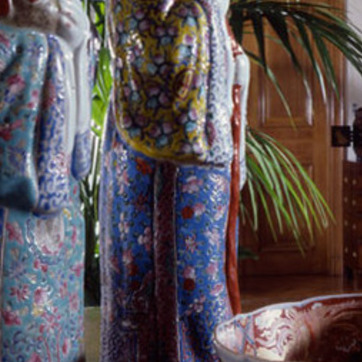
Material: ceramic